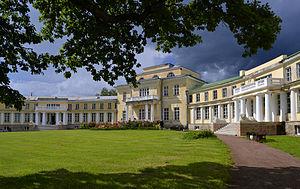
Marino est un ancien domaine seigneurial en Russie des comtes Stroganov, puis des princes Galitzine. Il se trouve dans l'oblast de Léningrad, près du village d'Andrianovo, dépendant du raïon de Tosno.